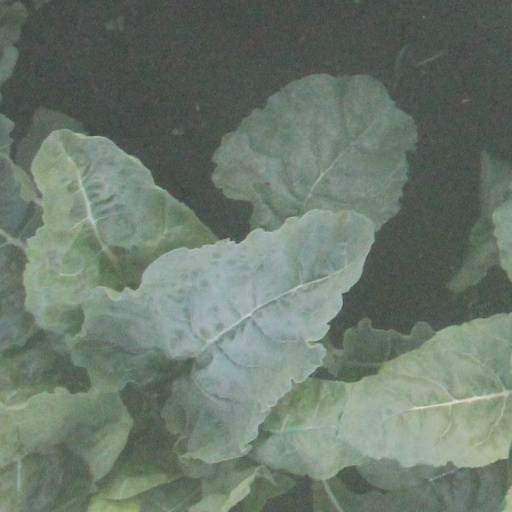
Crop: sugar beet